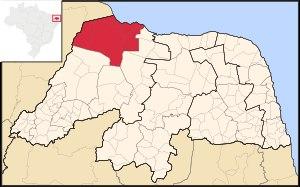
La microrégion de Mossoró est l'une des sept microrégions qui subdivisent la mésorégion de l'ouest de l'État du Rio Grande do Norte au Brésil.